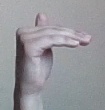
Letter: khaa